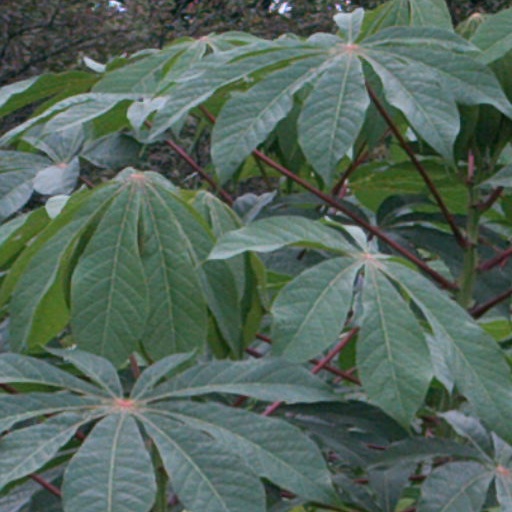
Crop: cassava